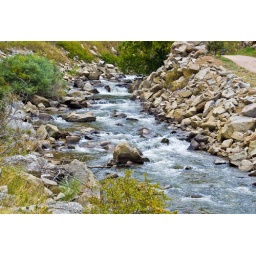
Stream off a road going through the canyon by Boulder Co